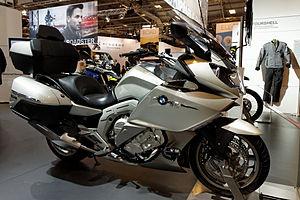
BMW - K 1600 GTL